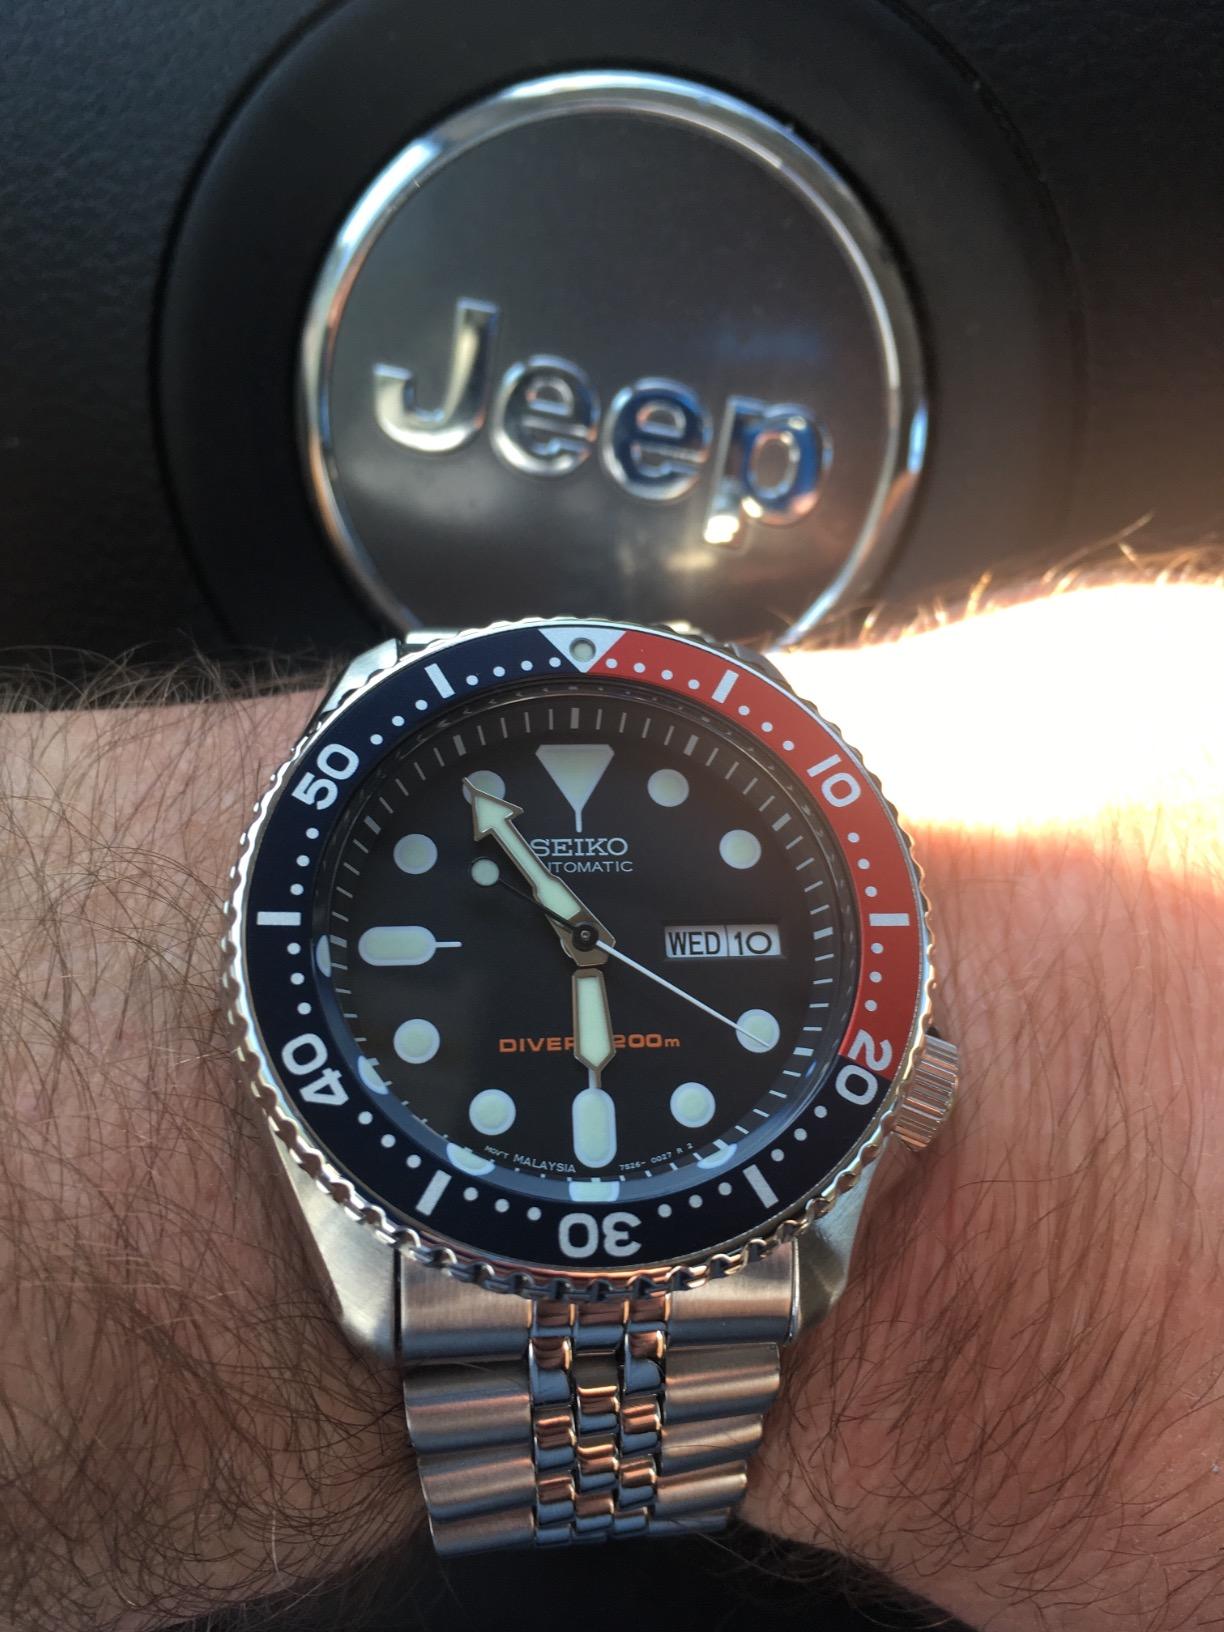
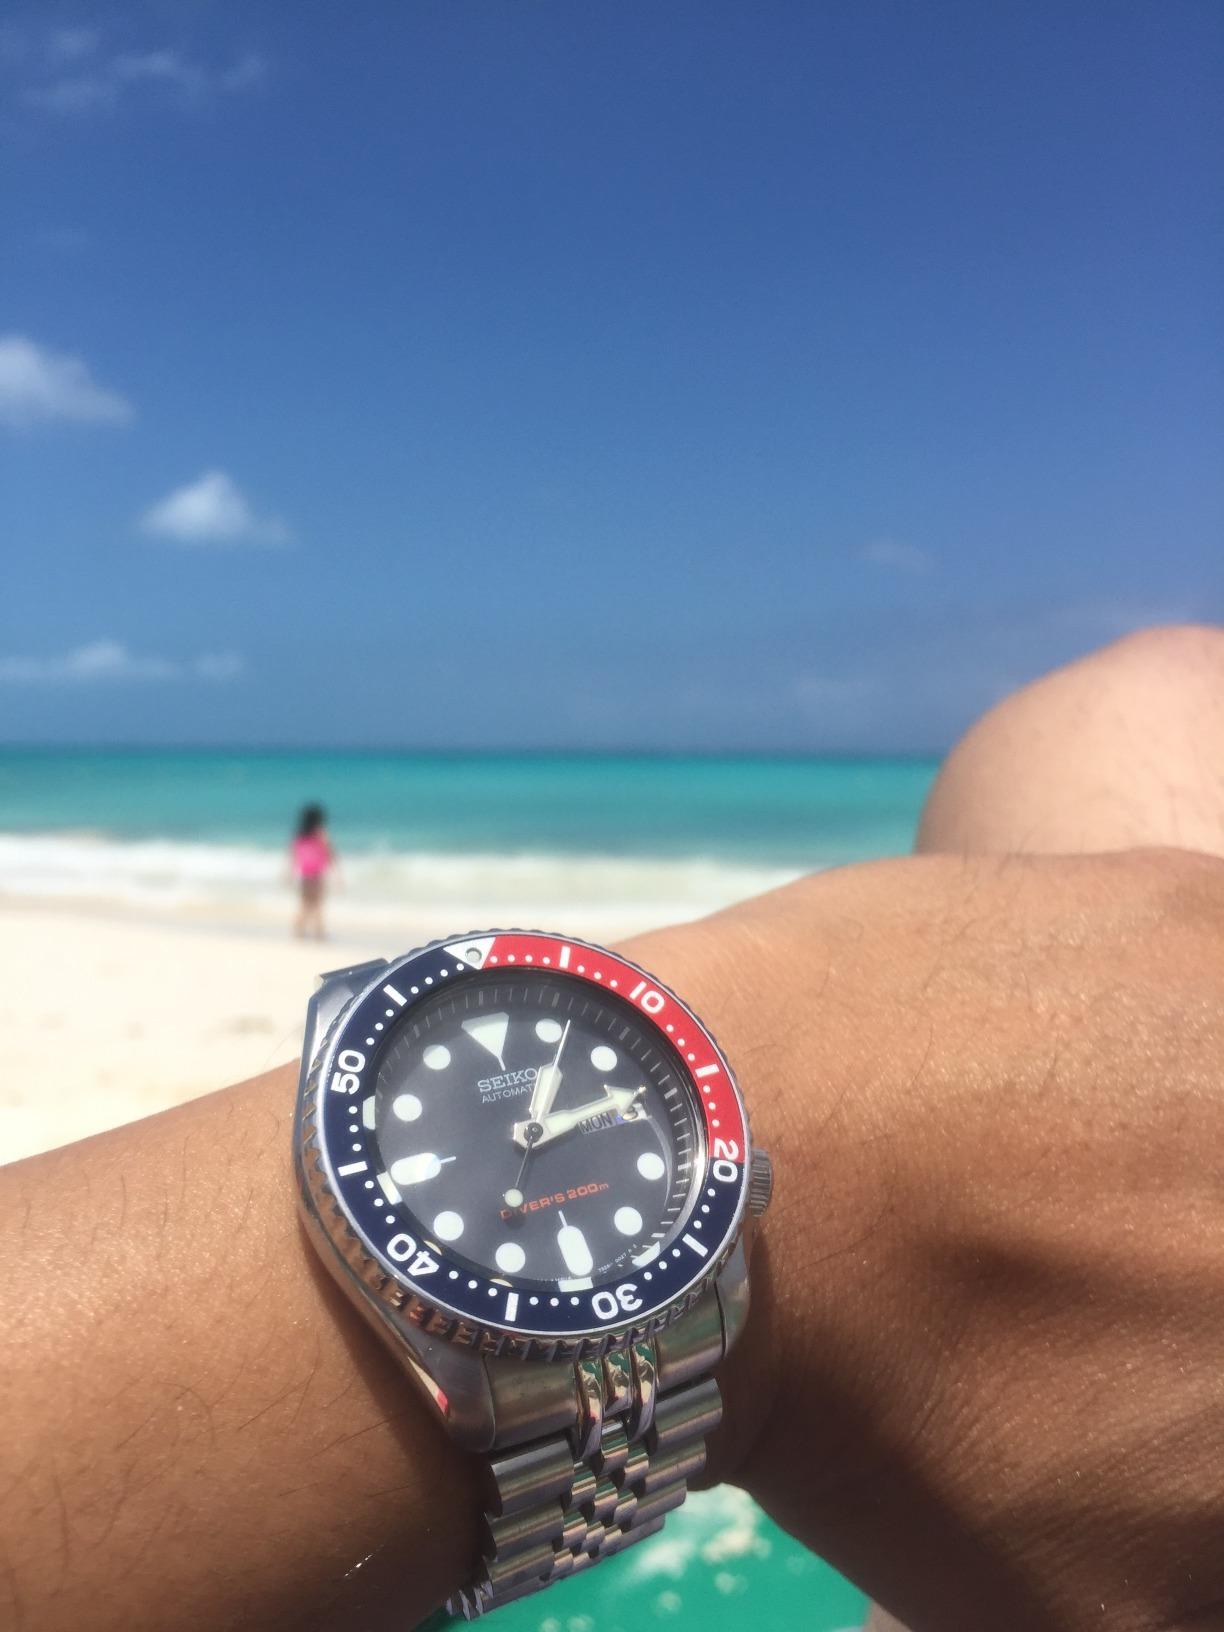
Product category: accessories_watch
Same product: yes